Old World wine

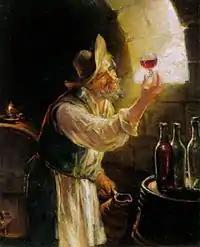
In Old World wine making, the role of the winemaker is minimized compared to New World wine making.

Old World winemaking is often "terroir" driven with emphasis being placed on how well the wine communicates the sense of place where it originated. For example, a winemaker making a Riesling from the Mosel will often try to highlight the unique traits of the Mosel wine region (such as its slate soils) with the wine expressing those traits in the form of minerality. In the New World, emphasis is often placed on the winemaker and the techniques used to bring out the fruit flavors of a wine (a style known as "fruit driven"). New World winemakers tend to be more open to experimenting with new scientific advances (such as the use of enzymes as an additive) while the "terroir" influence of Old World winemakers will often attempt to downplay the role of the winemaker and avoid techniques that may mask or distort the expression of "terroir". Old World winemakers tend to be more open to use of wild, ambient yeast during the fermentation process as a part of the "terroir" while New World winemakers tend to favor cultured yeast strains.